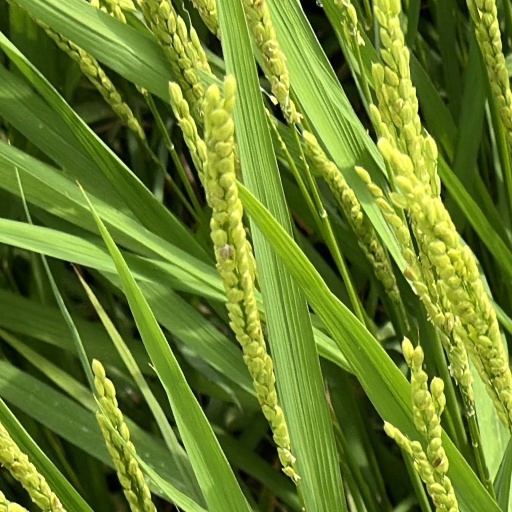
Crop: rice